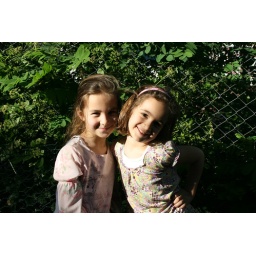
two cute little girls in the streets of istanbul. so full of life and so pure...